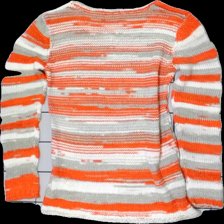
View: back
Type: Sweater
Category: Ladies
Brand: Bikbok
Colors: White, Grey, Orange
Material: 83% acrylic 17% cotton
Pattern: Striped
Cut: Regular
Size: M
Season: All
Holes: Minor
Damage location: top right
Damage 2 location: middle center
Damage 3: hål
Damage 3 location: middle left
Price range: <50
Recommended usage: Export
Description: randig stickad tröja med hål i arm och nopprig